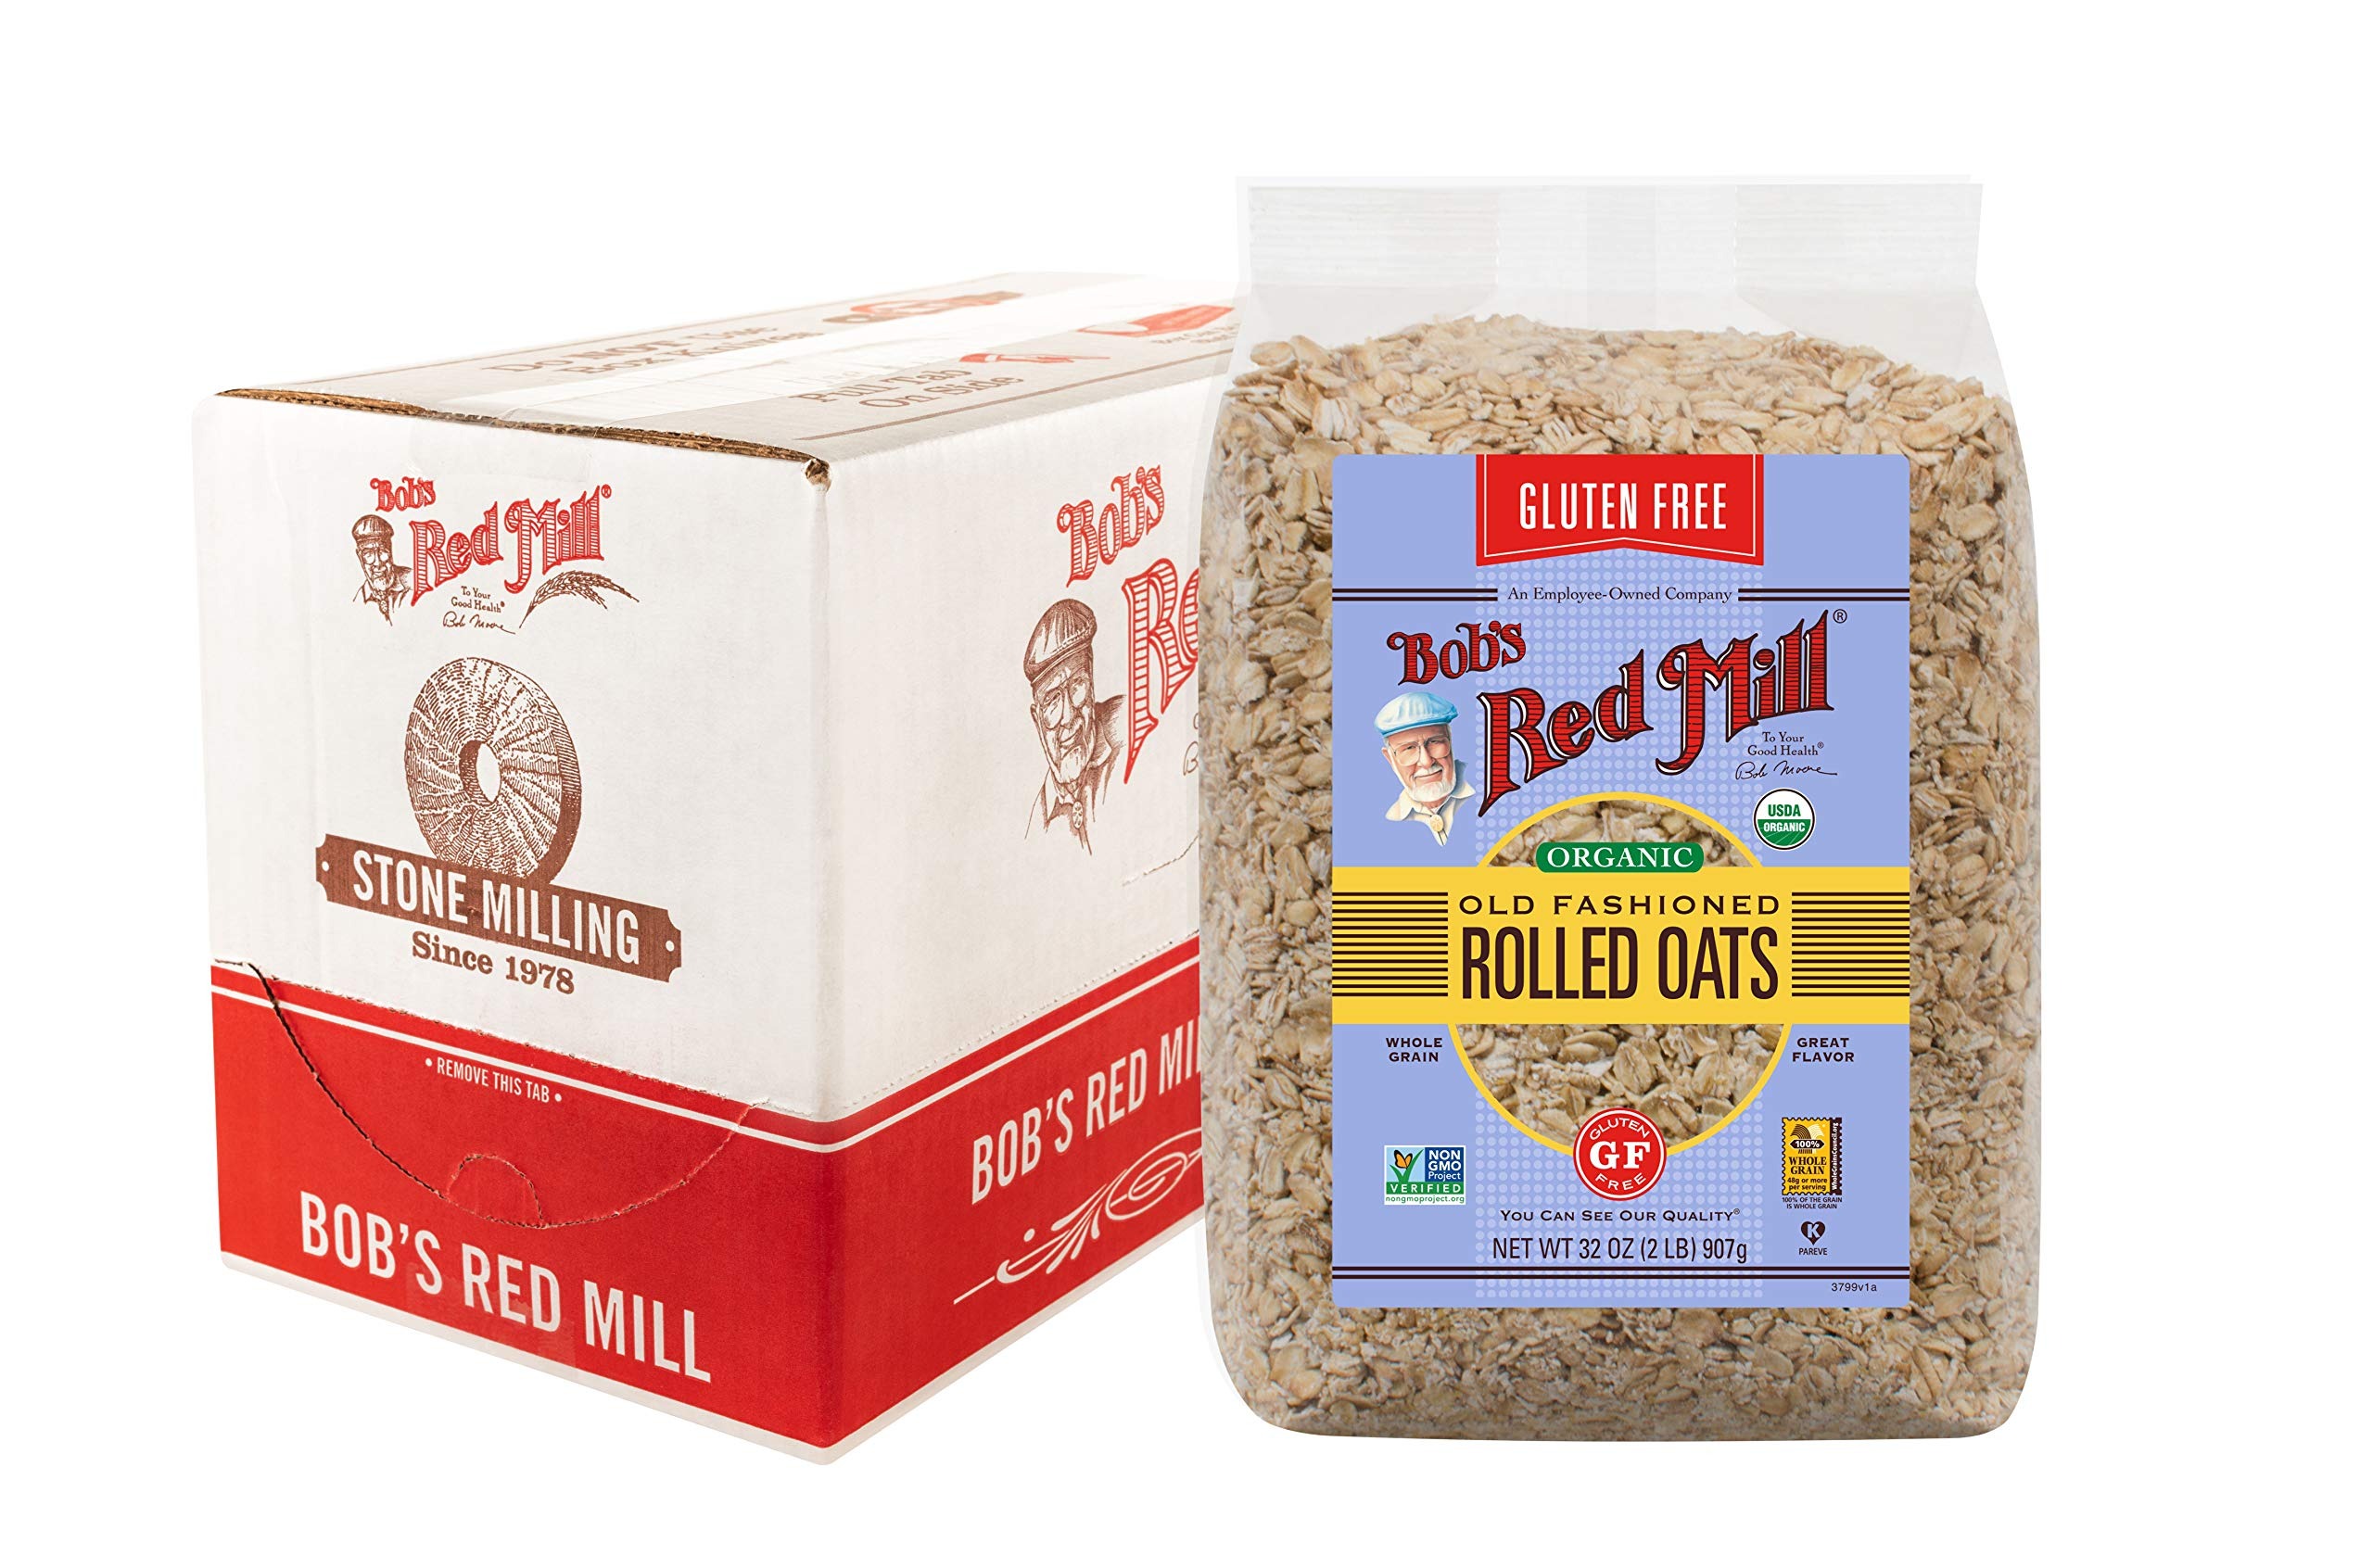
Item Name: Bob's Red Mill Gluten Free Organic Old Fashioned Rolled Oats, 32-ounce (Pack of 4)
Bullet Point 1: WHOLE GRAIN GOODNESS: Our Gluten Free Organic Old Fashioned Rolled Oats were created to fulfill our customers’ need for old fashioned rolled oats that are gluten free and organic, and we’re proud to include them in our line of gluten free products
Bullet Point 2: GLUTEN FREE: To assure the integrity of our gluten free products, we’ve built a separate 100% gluten free facility and batch test in our quality control laboratory using an ELISA Gluten Assay test
Bullet Point 3: EXCELLENT SOURCE OF FIBER: One serving provides 21% of your daily value
Bullet Point 4: NON-GMO: Non-GMO Project Verified; we’ve always been committed to sourcing raw materials that are not modified through genetic engineering
Bullet Point 5: BOB'S RED MILL: Make folks a little happier: it’s the idea that keeps our stone mills grinding to fill every bag with wholesome goodness
Value: 128.0
Unit: Ounce

Price: 7.78